Marco Trungelliti

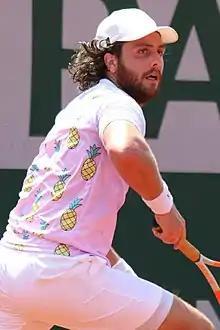
Trungelliti at the 2022 French Open

Marco Trungelliti (born 31 January 1990) is an Argentine professional tennis player and competes mainly on the ATP Challenger Tour and ITF Futures, both in singles and doubles.